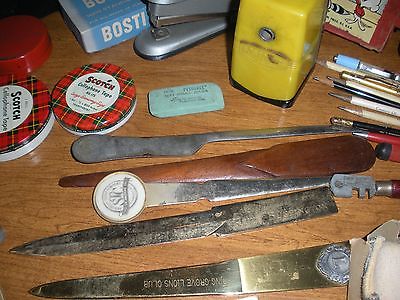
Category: stapler